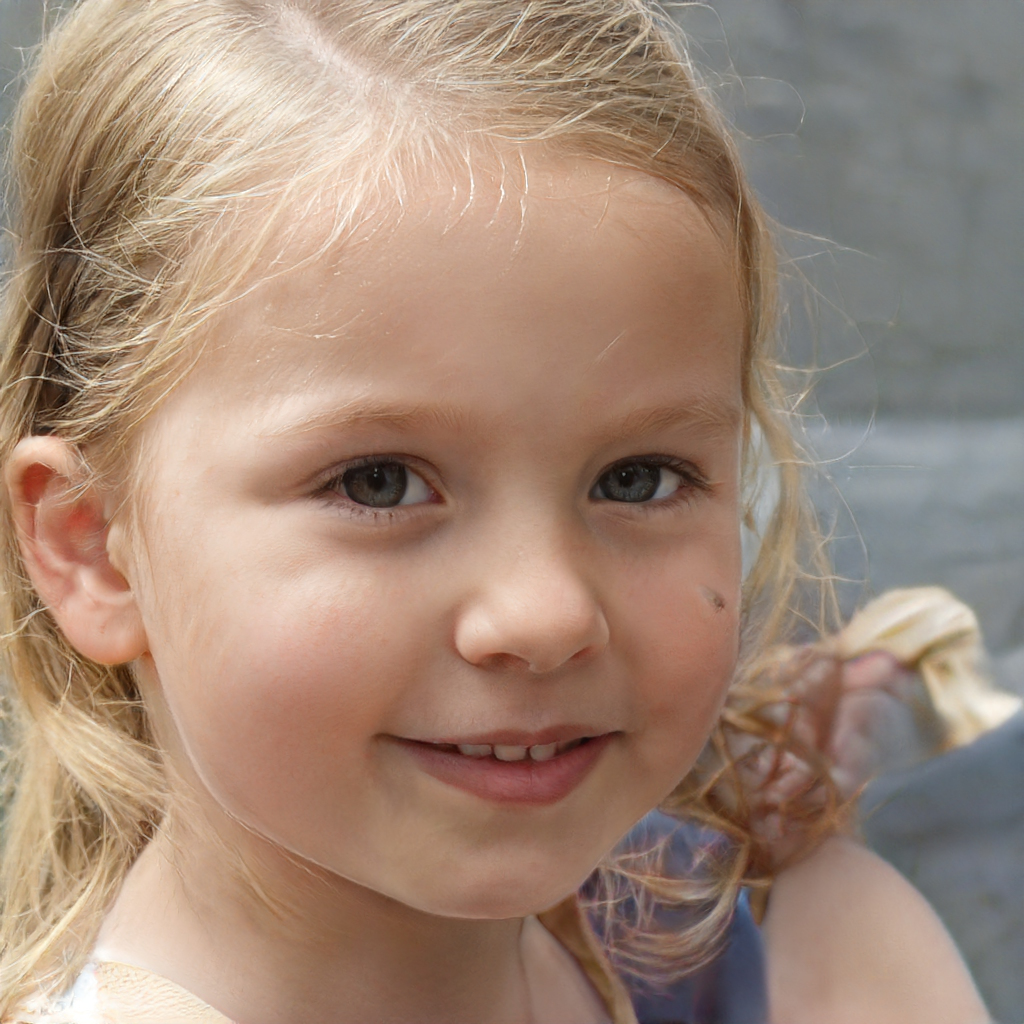
Portrait style: Real Portrait